Crown Jewels of the United Kingdom

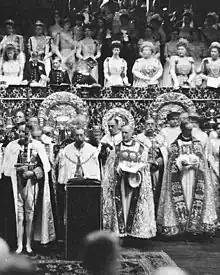
Altar dishes behind George V at his coronation in 1911

An orb, a type of globus cruciger, was first used at an English coronation by Henry VIII in 1509, and then by all subsequent monarchs apart from the early Stuart kings James I and Charles I, who opted for the medieval coronation order. The Tudor orb was deposited with St Edward's regalia at Westminster Abbey in 1625. Since 1661 the Sovereign's Orb is a hollow gold sphere about in diameter and weighing (more than twice as heavy as the original) made for Charles II. A band of gems and pearls runs along the equator and there is a half-band on the top hemisphere. Atop the orb is an amethyst surmounted by a jewelled cross, symbolising the Christian world, with a sapphire on one side and an emerald on the other. Altogether, the orb is decorated with 375 pearls, 365 diamonds, 18 rubies, 9 emeralds, 9 sapphires, 1 amethyst and 1 piece of glass. It is handed to the sovereign during the investiture rite of the coronation, and is borne later in the left hand when leaving Westminster Abbey. A small version, originally set with hired gems, was made in 1689 for Mary II to hold at her coronation as joint sovereign with William III; it was never used again at a coronation and was re-set with imitation gems and cultured pearls. The orb is in diameter and weighs . Both orbs were laid on Queen Victoria's coffin at her state funeral in 1901. Officially, no reason was given for using Mary II's orb, but it may have been intended to reflect Victoria's position as Empress of India.